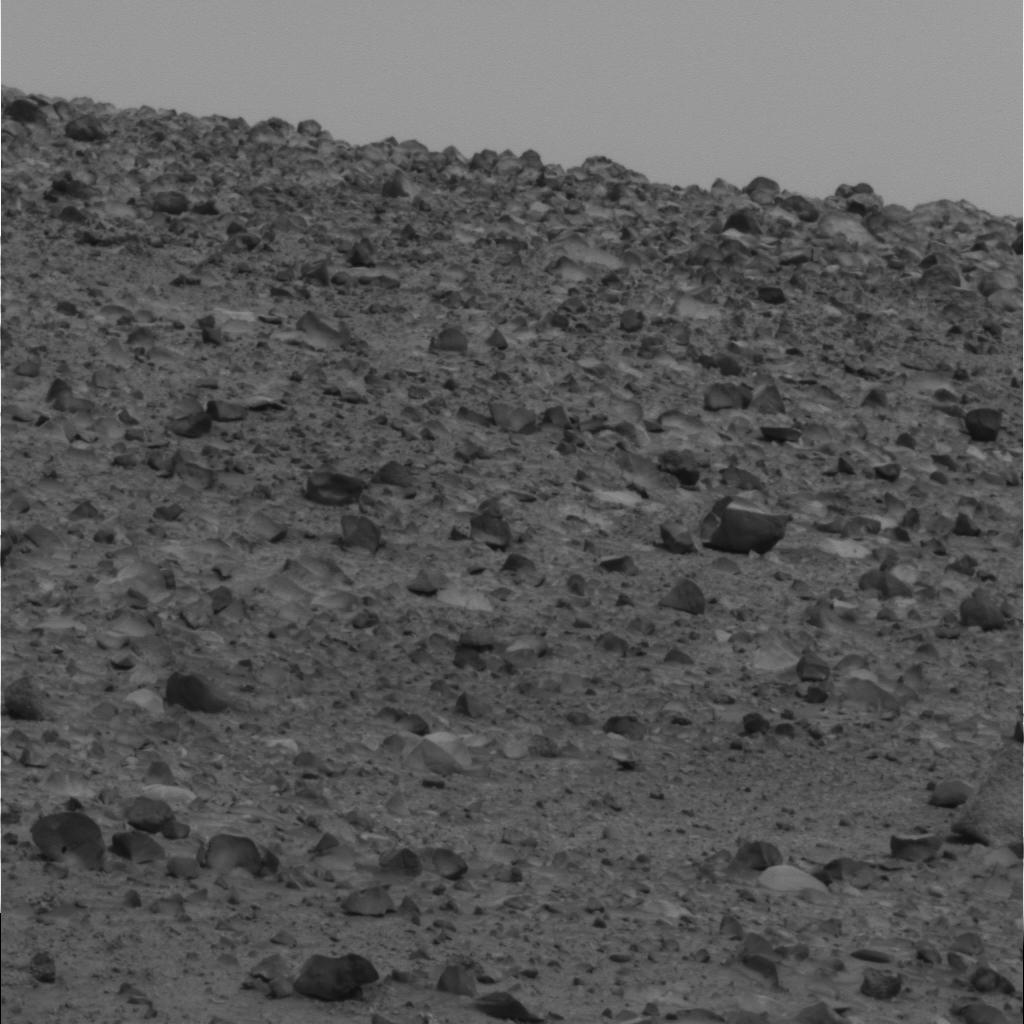
Surface features visible: Rock Outcrops, Float Rocks, Clasts, Soil, Sky, Nearby Surface